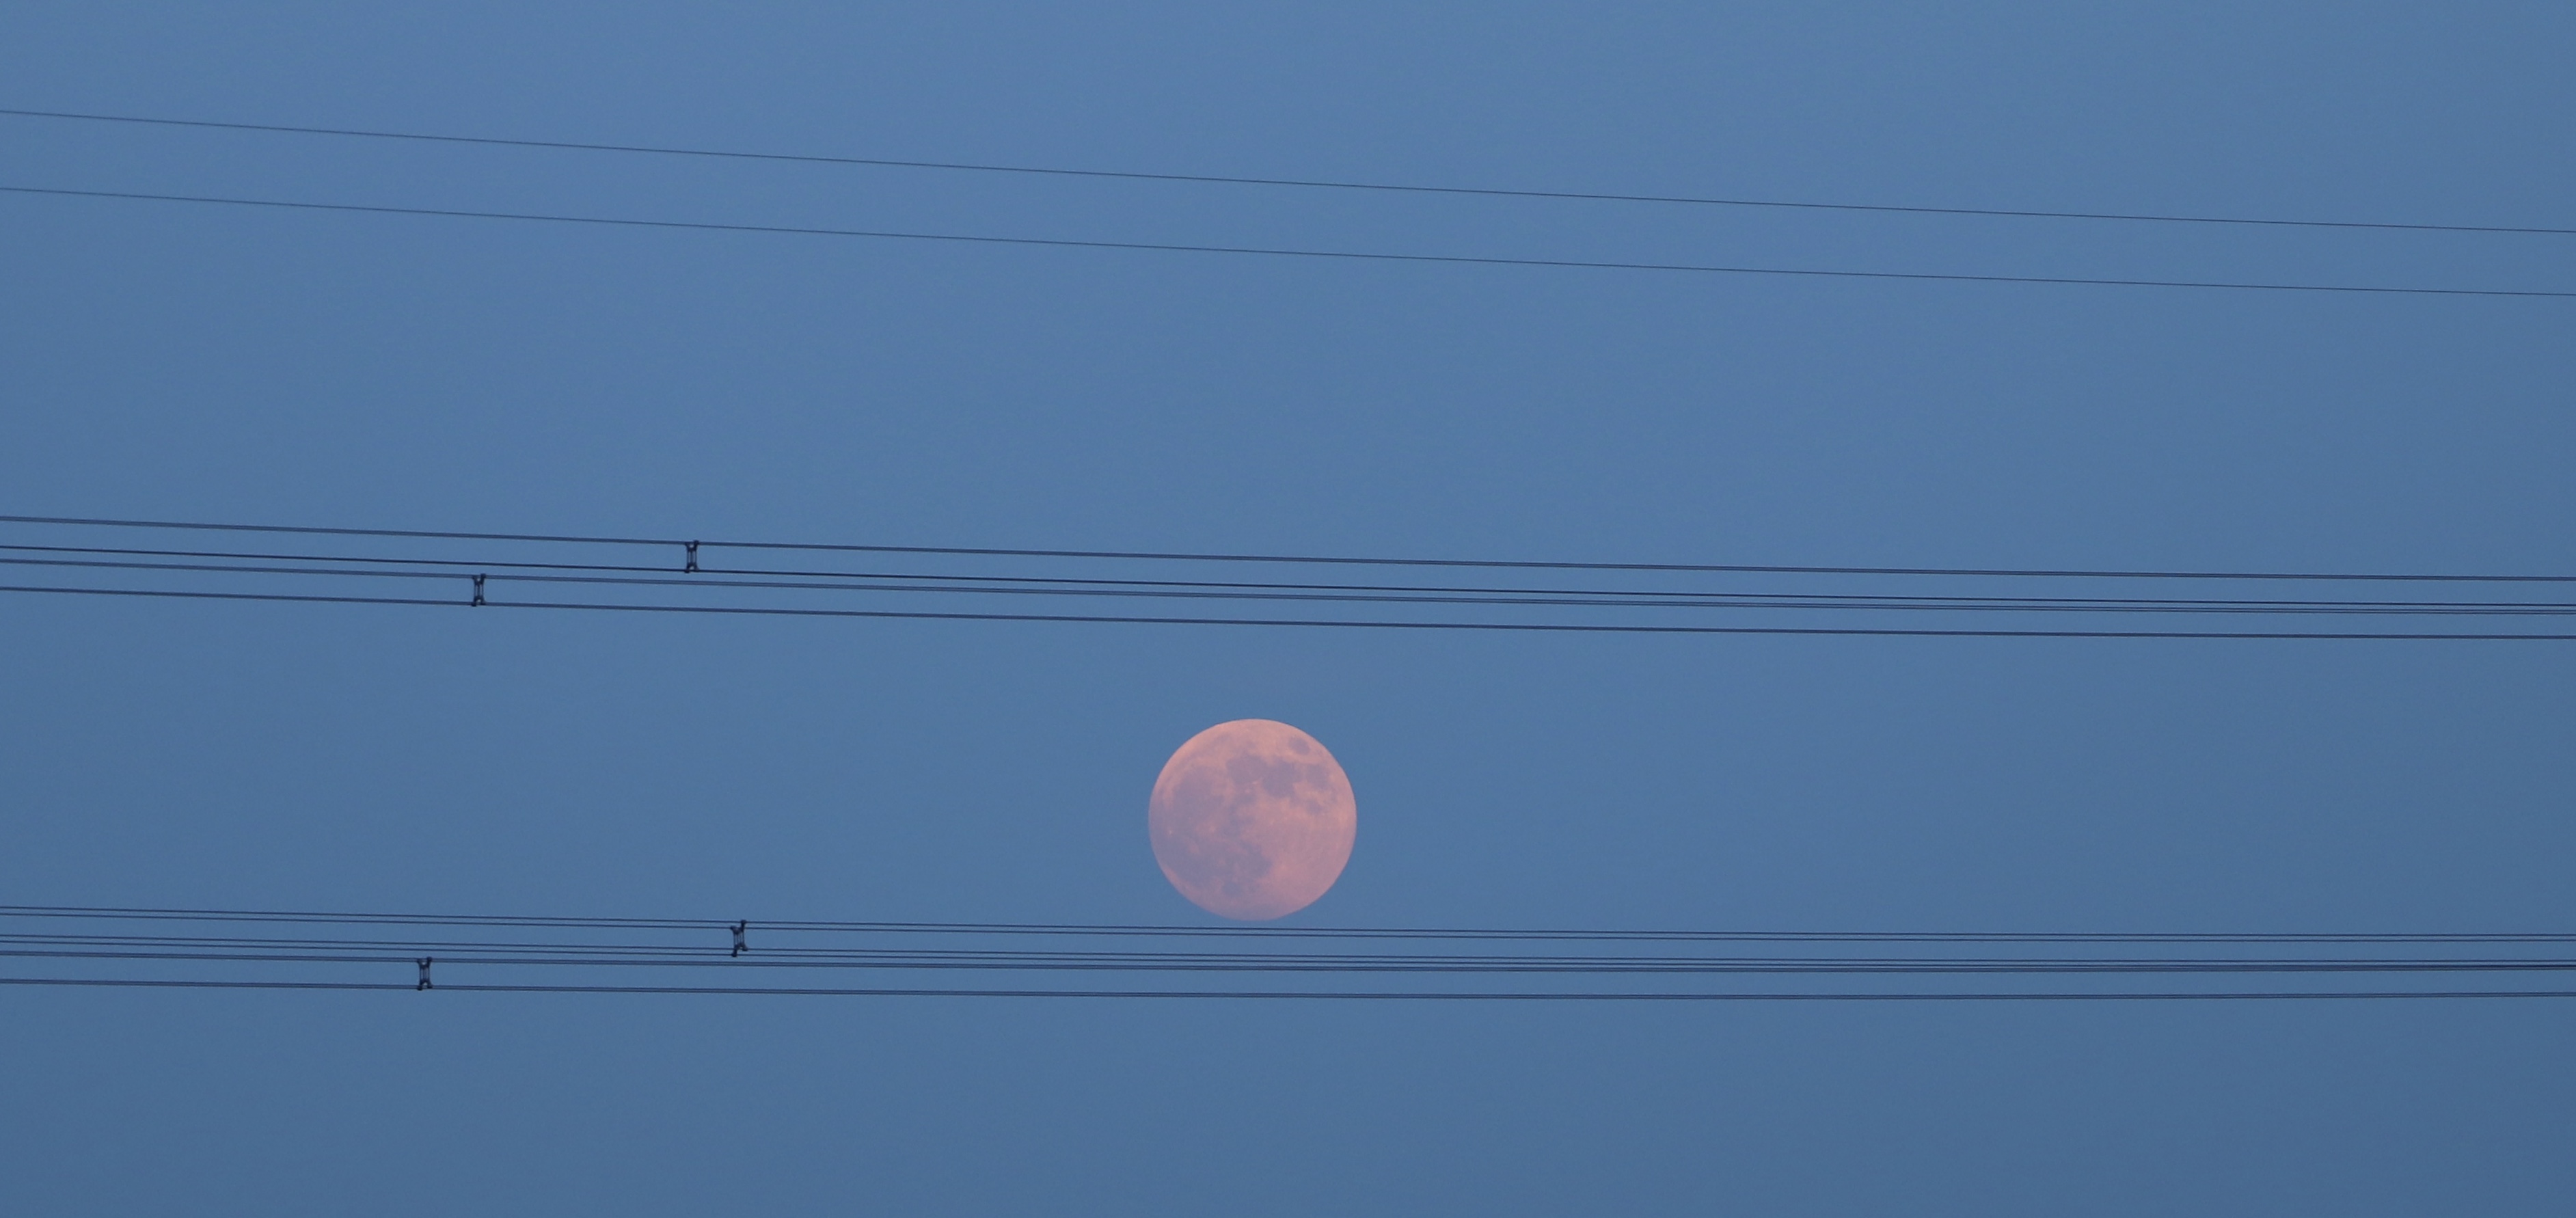
moon, sky, full moon, celestial event, daytime, atmospheric phenomenon, line, astronomical object, atmosphere, cloud, overhead power line, evening, event, horizon, moonlight, circle